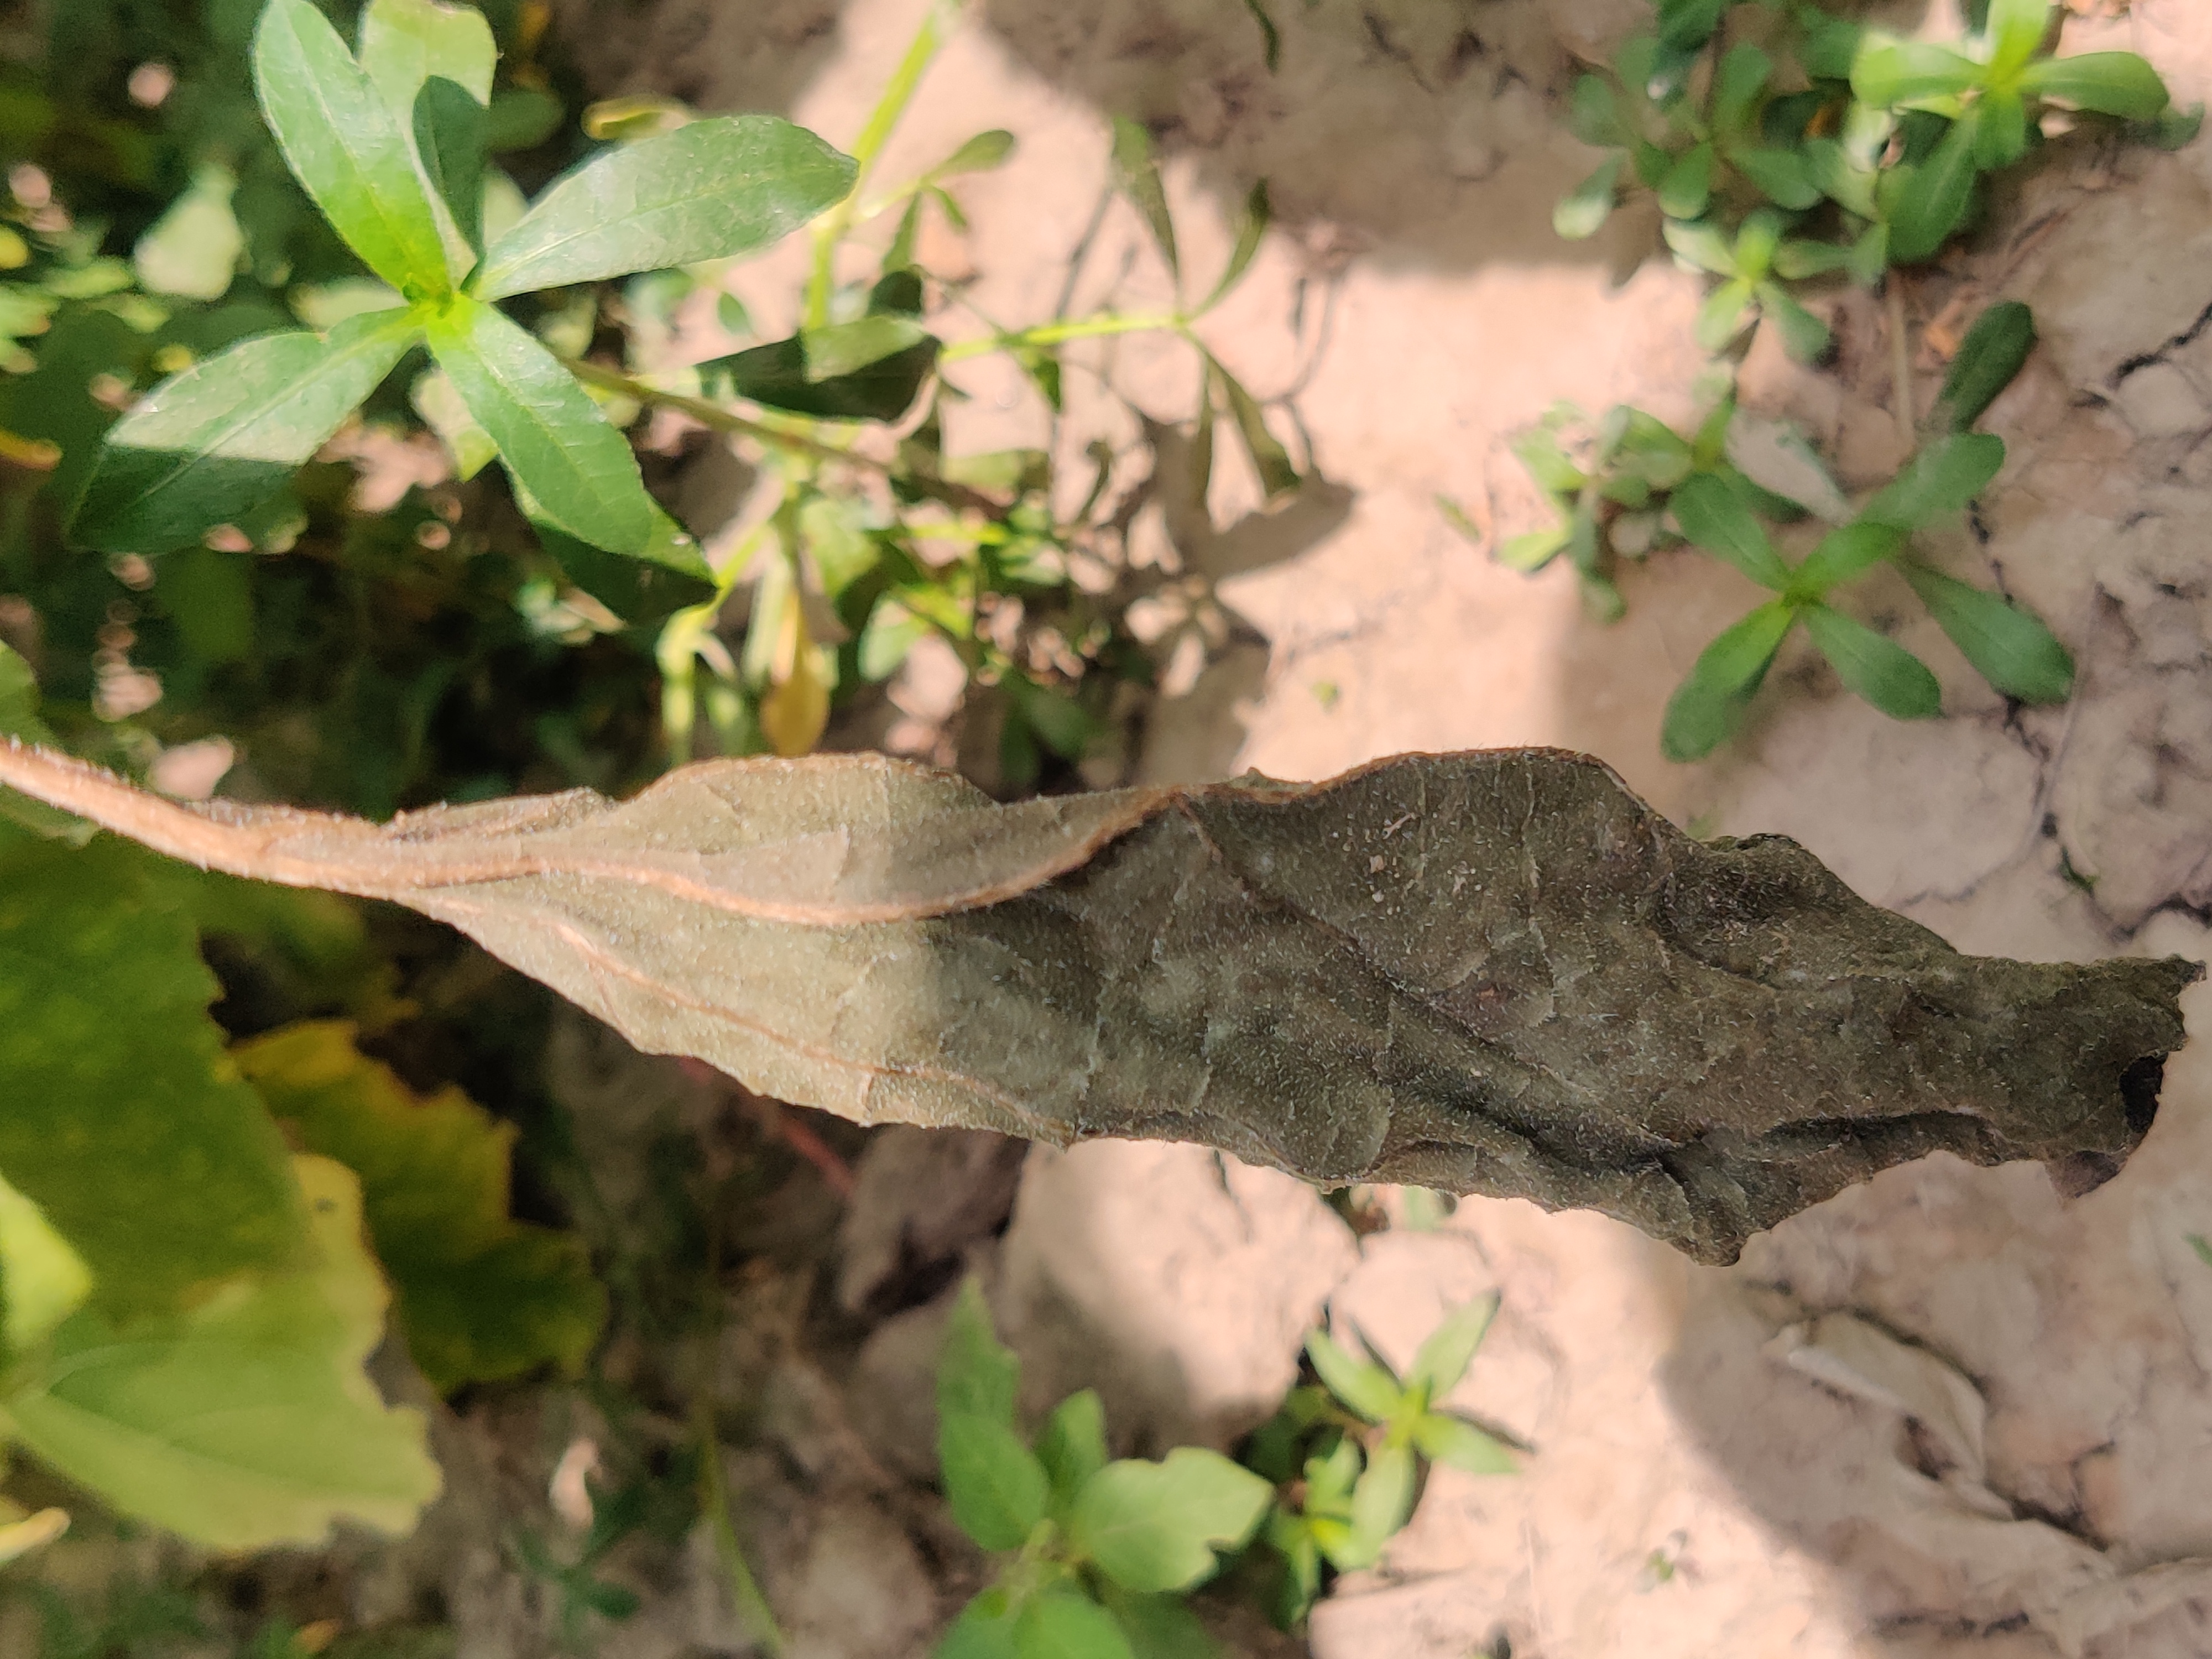
Label: Leaf_scars